Robert Lewandowski

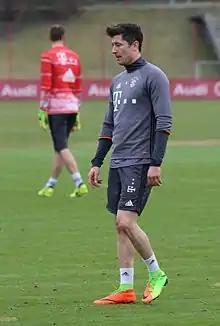
Lewandowski training with Bayern Munich in 2017

The season began with Bayern Munich winning the 2017 DFL-Supercup against Borussia Dortmund, in which Lewandowski scored the opening goal for the Bavarians by controlling a low cross from Joshua Kimmich to cancel out Christian Pulisic's opener. The match ended 2–2 after extra time. Lewandowski, again, scored the first penalty of the shootout as Bayern eventually won 5–4.